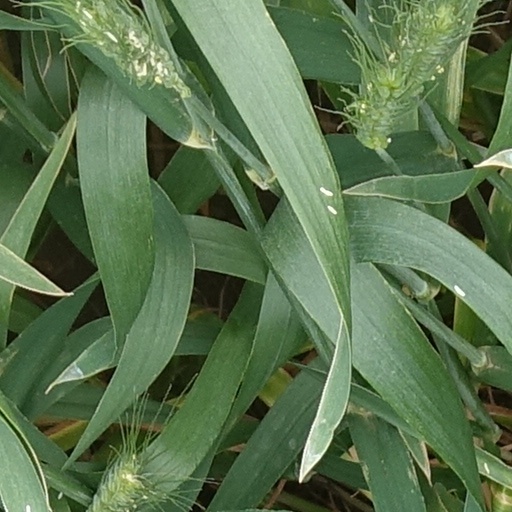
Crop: wheat